Chilling Adventures of Sabrina (TV series)

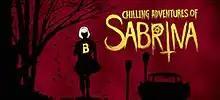

Chilling Adventures of Sabrina is an American supernatural horror television series developed by Roberto Aguirre-Sacasa for Netflix, based on the Archie comic book series of the same name. It ran from October 2018 to December 2020 for two seasons (split in four parts). The series is produced by Warner Bros. Television, in association with Berlanti Productions and Archie Comics. Aguirre-Sacasa and Greg Berlanti serve as executive producers, alongside Sarah Schechter, Jon Goldwater, and Lee Toland Krieger.